Wii

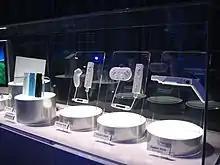
The Wii and several peripherals on display at E3 2006

The console's official name, "Wii," was announced in April, a month ahead of E3 2006. The stylized spelling—with two lowercase "i"s—was designed to represent both two people standing side by side and the pairing of the Wii Remote and Nunchuk. In its announcement, Nintendo explained: "Wii sounds like 'we', which emphasizes that the console is for everyone. Wii can easily be remembered by people around the world, no matter what language they speak. No confusion."